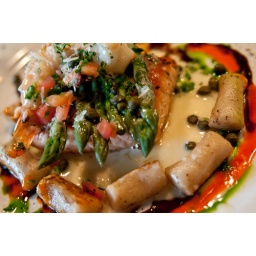
The Chef's special from Buenos Aires Cafe. Seared salmon with asparagus, capers, and gnocchi in a white wine sauce.